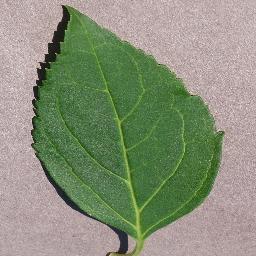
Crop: cherry
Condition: (including_sour)_healthy